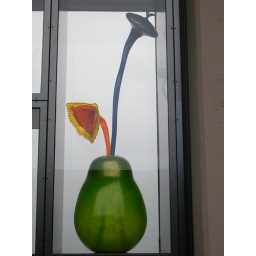
The wall of glass on the over pass between the Tacoma history museum and the museum of Glass.